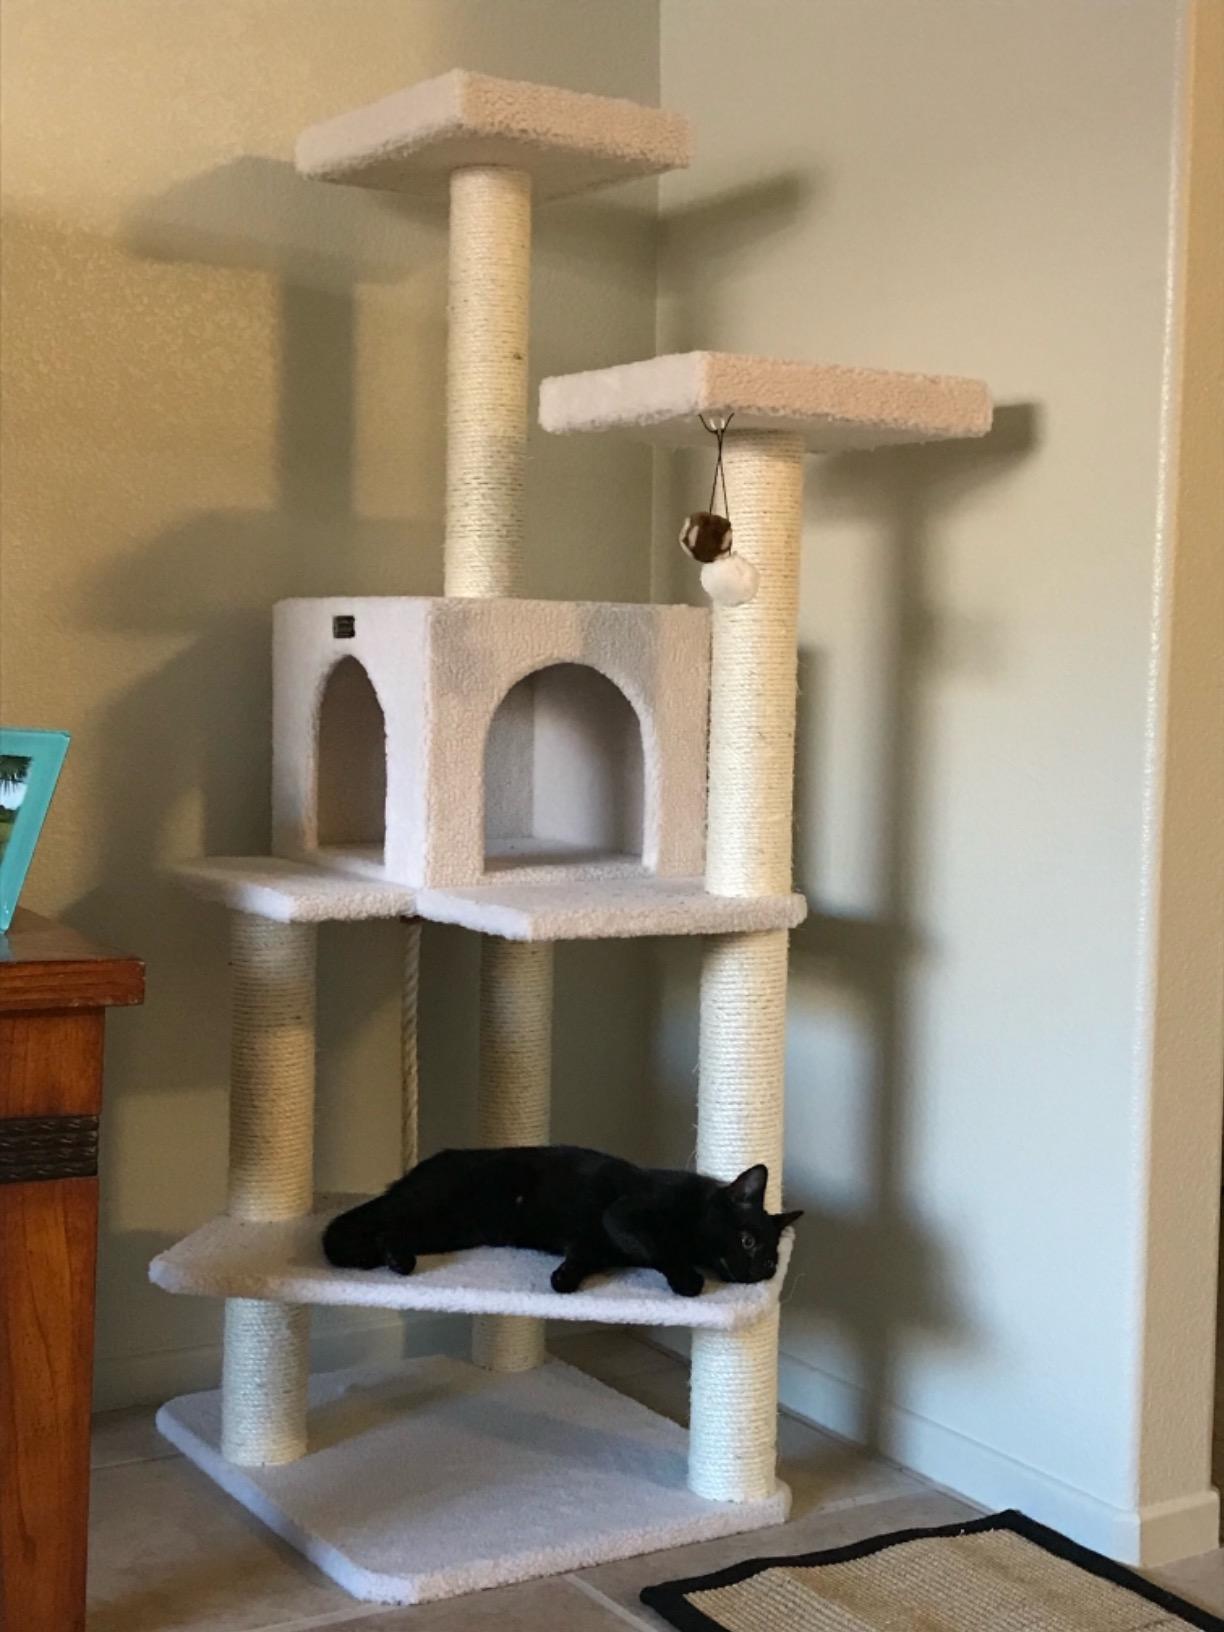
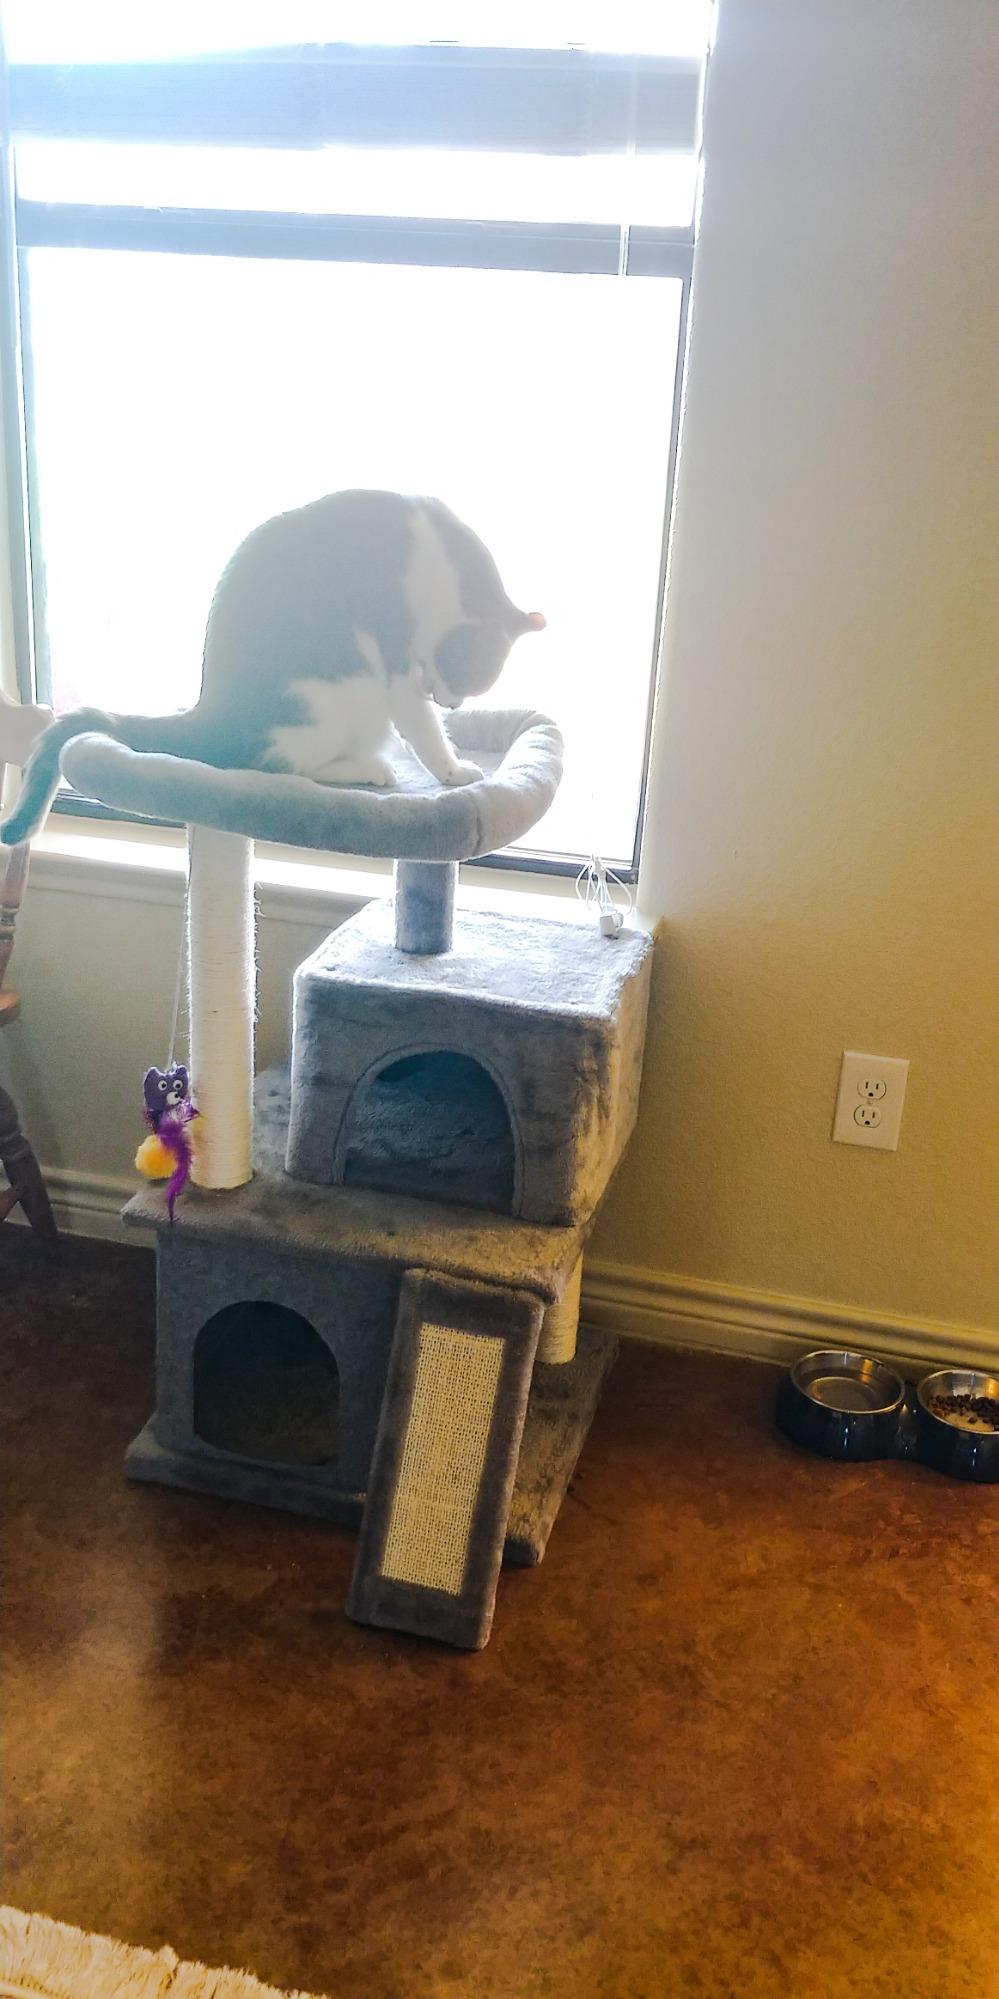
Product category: items_cat tree
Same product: no